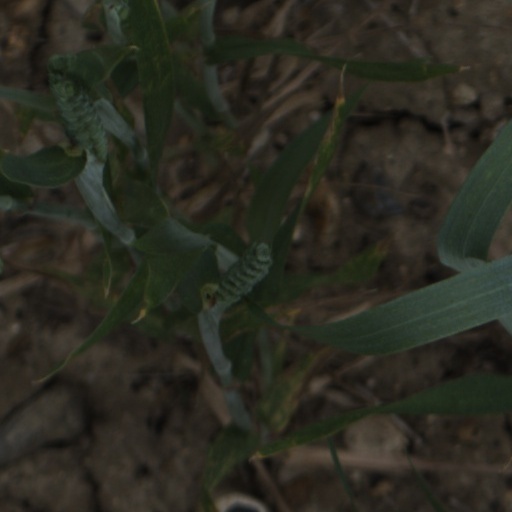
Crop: wheat